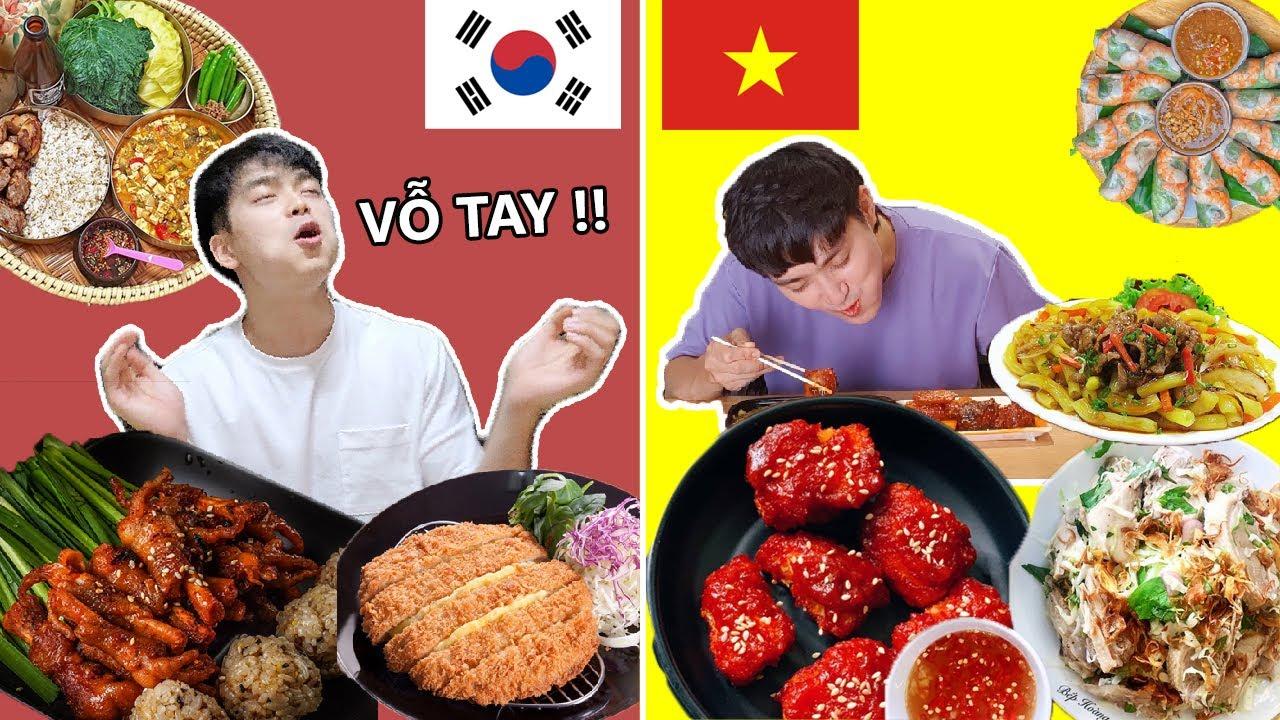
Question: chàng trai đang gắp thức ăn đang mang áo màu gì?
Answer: đang mang áo màu hồng